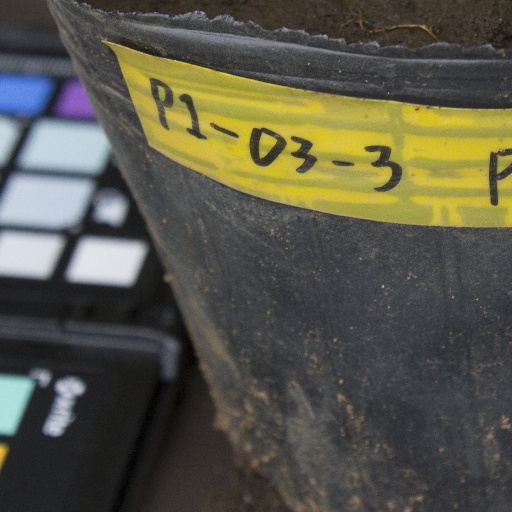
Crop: soybean